Millard Fillmore

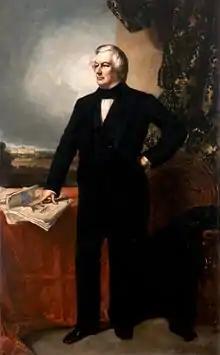
Official portrait of Fillmore by George Peter Alexander Healy,

Fillmore oversaw two highly competent Secretaries of State: Daniel Webster, and after Webster's 1852 death, Edward Everett. Fillmore made all major decisions. He was particularly active in Asia and the Pacific, especially with regard to Japan, which then still prohibited nearly all foreign contact. American merchants and shipowners wanted Japan "opened up", which would allow commerce and permit American ships to call there for provisions and in emergencies without being punished. They were concerned that American sailors cast away on the Japanese coast were imprisoned. Fillmore and Webster dispatched Commodore Matthew C. Perry on the Perry Expedition to open Japan to the outside world. Perry and his ships reached Japan in July 1853, four months after the end of Fillmore's term.